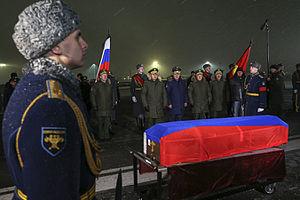
La crise russo-turque de 2015 débute le 3 octobre avec l'incursion d'un appareil militaire russe dans l'espace aérien turc. Elle continue durant l'automne 2015 et atteint un point critique le 24 novembre 2015 quand l'armée turque abat un Soukhoï Su-24 de l'armée de l'air russe. C'est la première fois qu'un État membre de l’OTAN abat un appareil russe depuis la guerre de Corée. Le pilote du Su-24 a trouvé la mort au cours de cet incident et le navigateur a pu être récupéré lors d'une opération de sauvetage qui a coûté la vie à un soldat de l'infanterie de marine russe. À la suite de cet événement, cette crise s'étend non seulement dans les domaines diplomatiques et militaires, mais aussi économiques, culturels et sportifs. La tension entre la Russie et la Turquie s'apaise le 29 juin 2016, après un contact direct entre le président russe Vladimir Poutine et son homologue turc Recep Tayyip Erdoğan où ils s'engagent à normaliser les relations bilatérales.